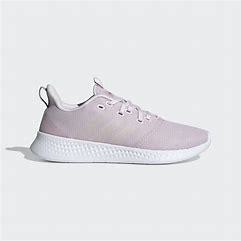
Brand: Adidas
Model: Puremotion